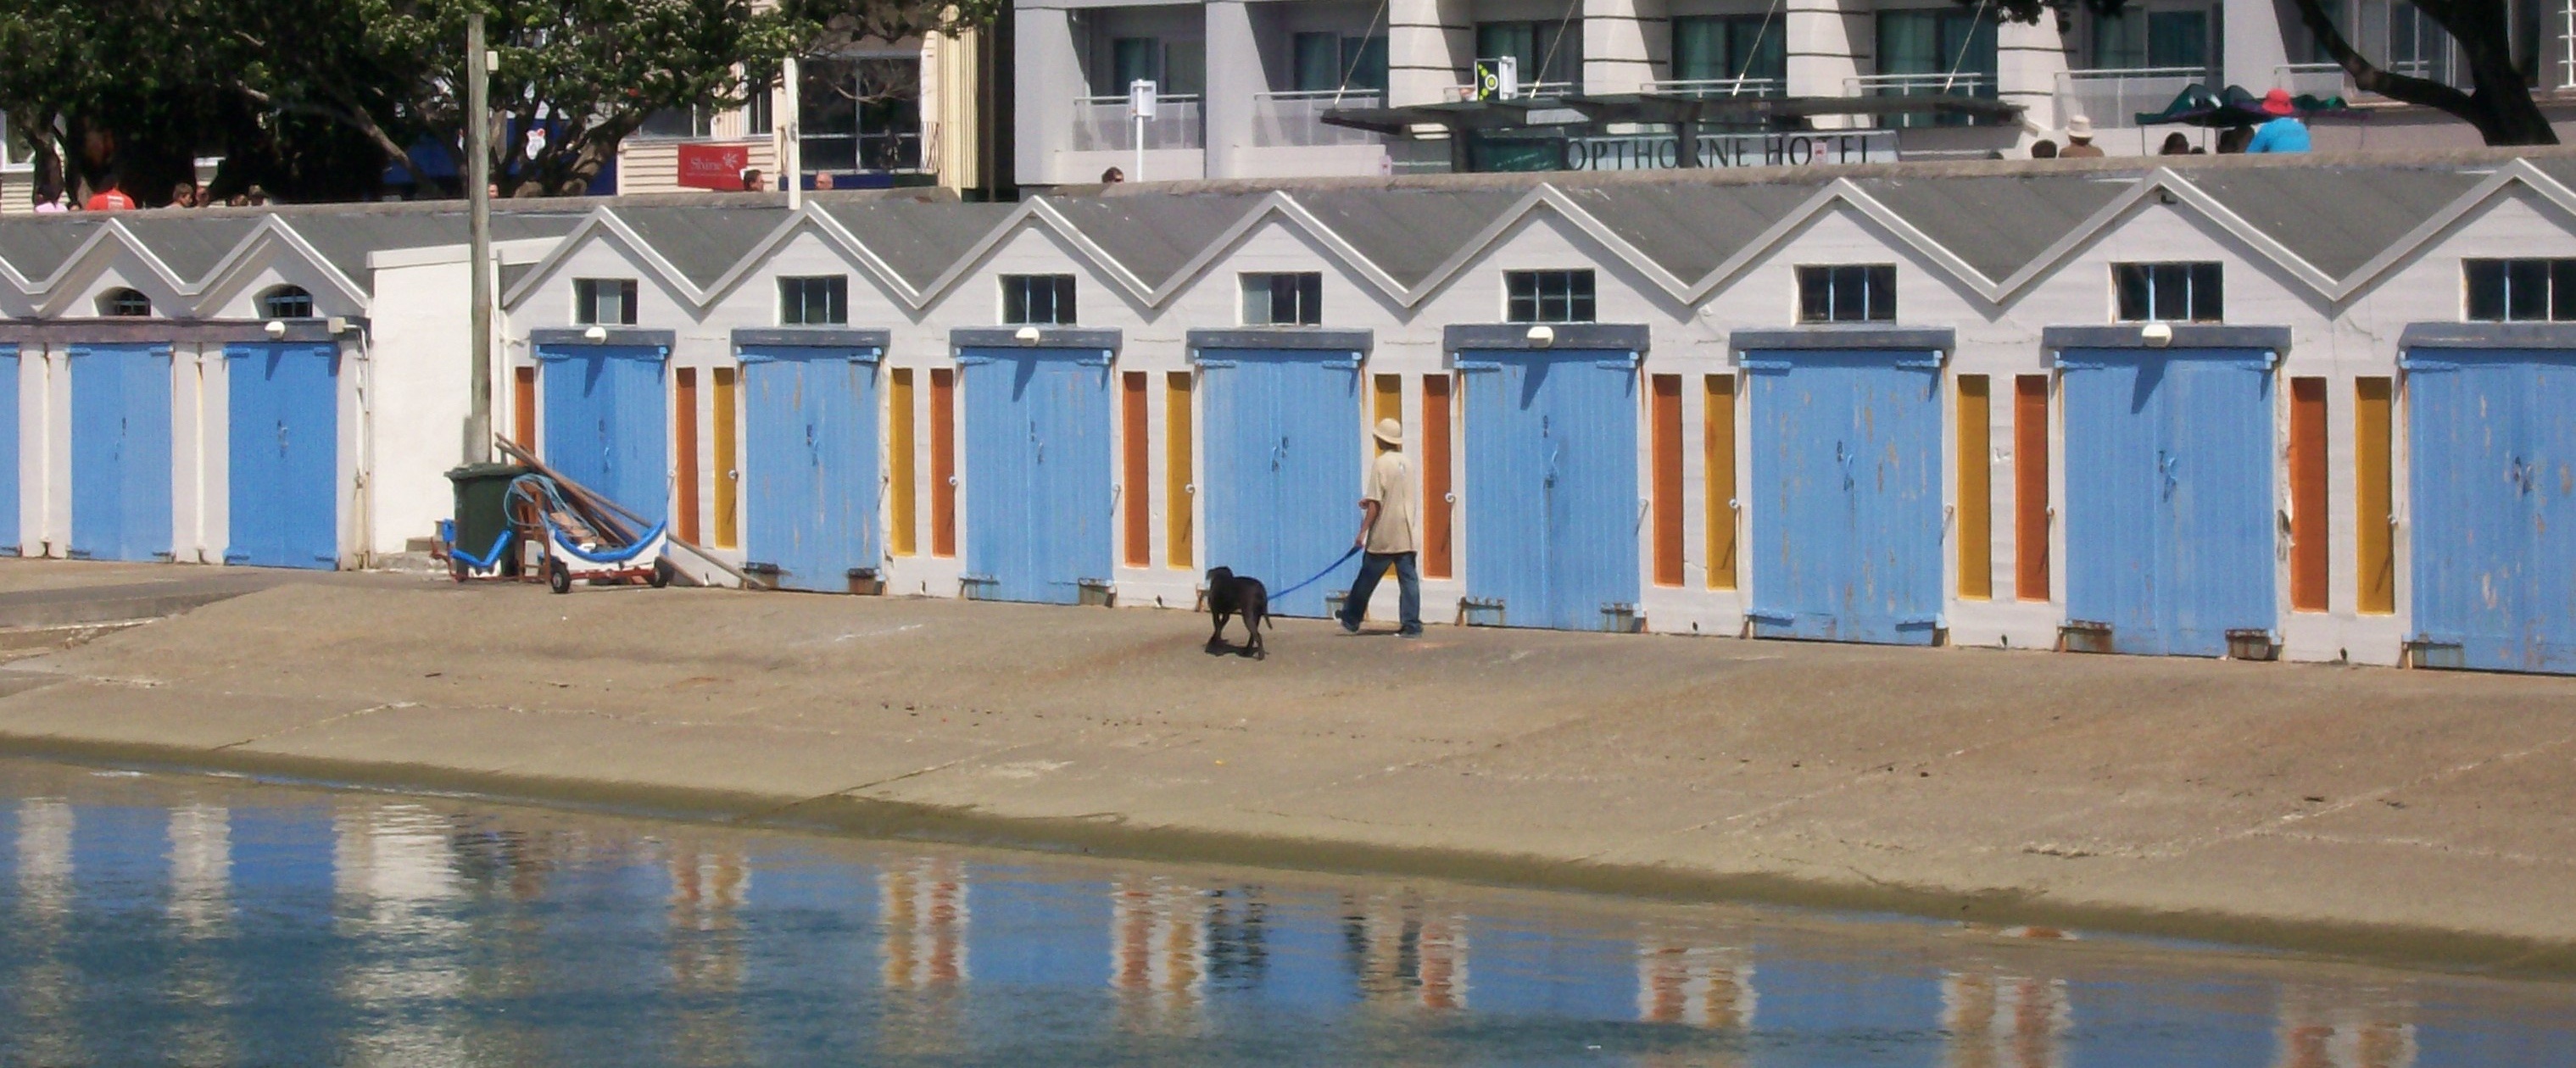
water, boat, blue, sheds